Transport in Flanders

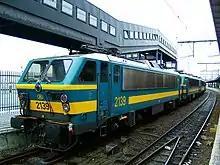
Oostende with a NMBS Class 21.

The NMBS runs frequent trains across Flanders connecting the 142 stations in the region with each other, with Brussels and Wallonia and in some cases with France, The Netherlands, Luxembourg or Germany. Except for a few 'cities' (that generally have obtained the city status a long time ago and now only have around 10.000 citizens) in West Flanders and Limbourg, all Flemish cities as well as most villages have important railway stations.